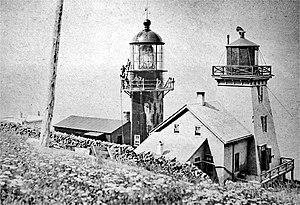
En 1907 le nouveau phare de Pointe-à-la-Renommée en construction et l'ancien de 1880.
Le phare de Pointe-à-la-Renommée est situé au Québec, région de la Gaspésie au bord du fleuve Saint-Laurent, près de l'Anse-à-Valleau.